Mount Hasan

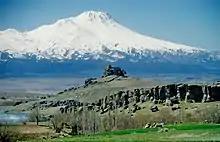
An ancient orthodox church known as St. Analipsis on Analipsis Hill, with Mount Hasan in the background. The Melendiz River can be seen in the bottom left.

Oak forests occur on Mount Hasan. Annual precipitation is about . Between October/November and May, the mountain is frequently covered by snow due to the common precipitation at that time and when it melts the water mostly infiltrates into the permeable rocks, making the volcano a principal groundwater recharge area in the region. Additionally, volcanics of Mount Hasan form a major aquifer and the Melendiz River passes north and northeast of the volcano.